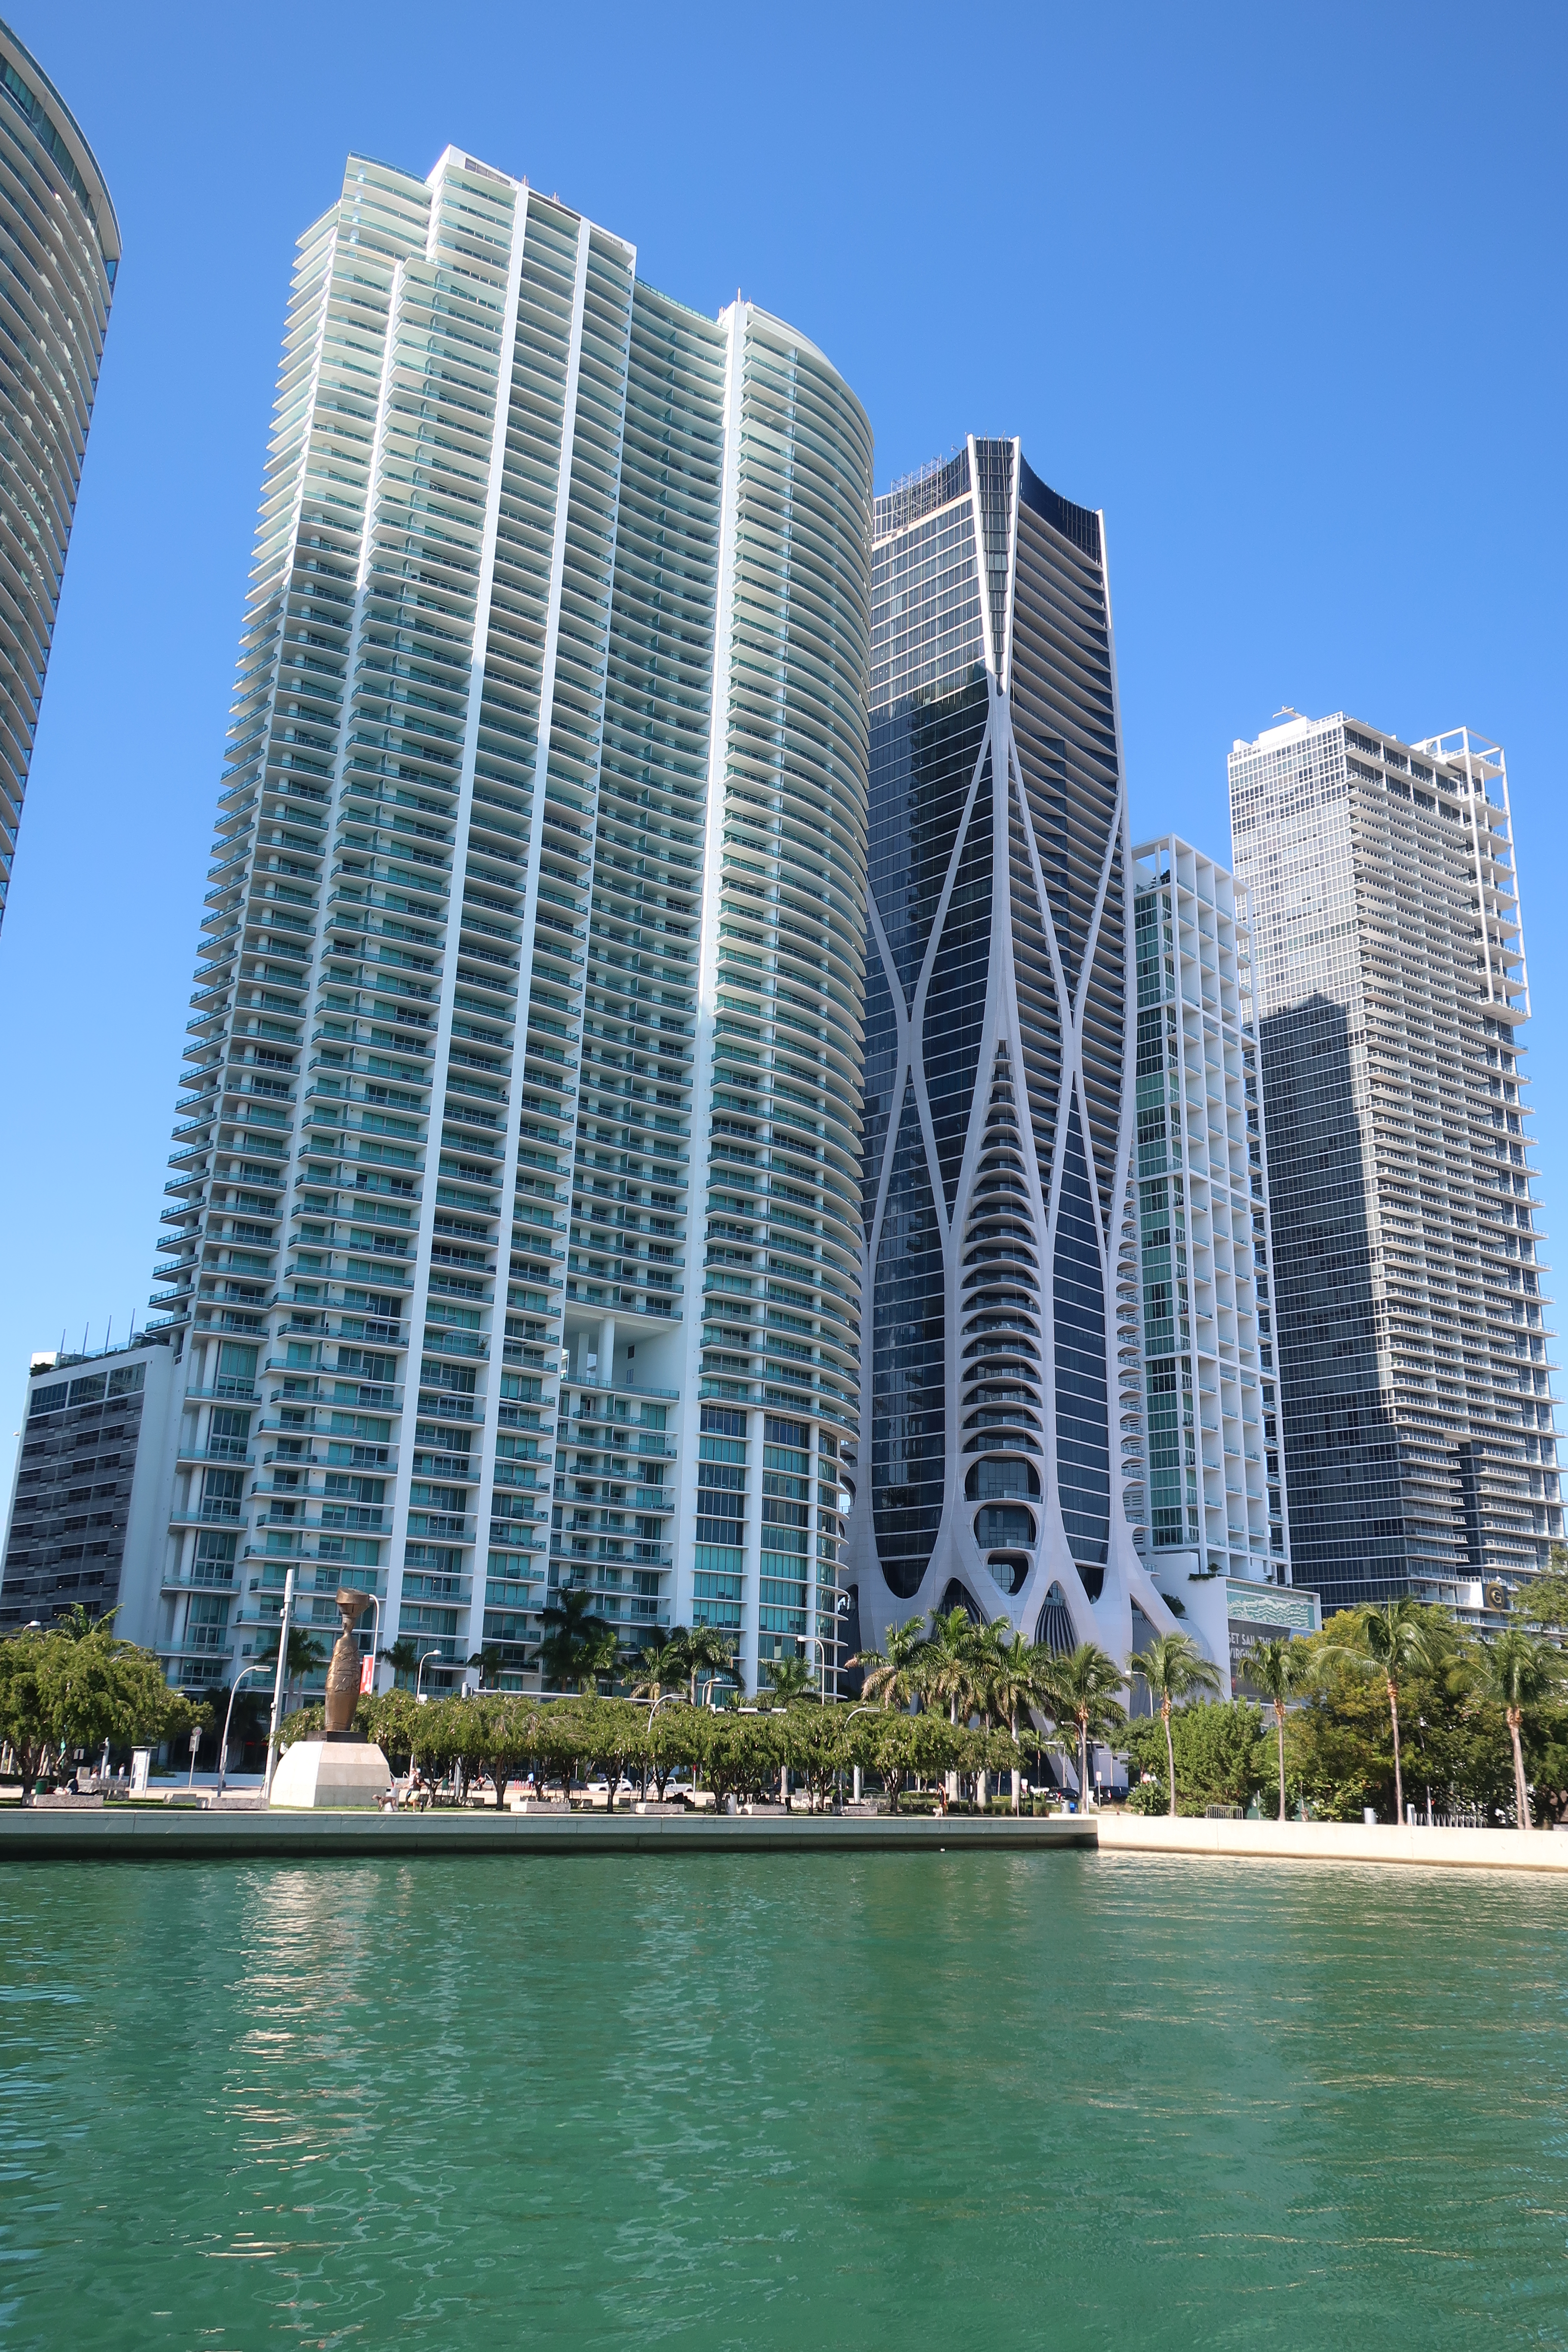
sky, town, city, landmark, urban area, street, town square, infrastructure, metropolis, downtown, building, evening, metropolitan area, plaza, morning, medieval architecture, tourist attraction, tourism, road, tower, facade, cathedral, landscape, sea, coast, tree, water, nature, outdoor, ocean, horizon, sun, shore, summer, vacation, coastline, hut, seaside, seascape, blue, seashore, umbrellas, time to relax, skyscraper, tower block, condominium, human settlement, daytime, architecture, mixed use, commercial building, property, real estate, cityscape, skyline, corporate headquarters, neighbourhood, headquarters, apartment, hotel